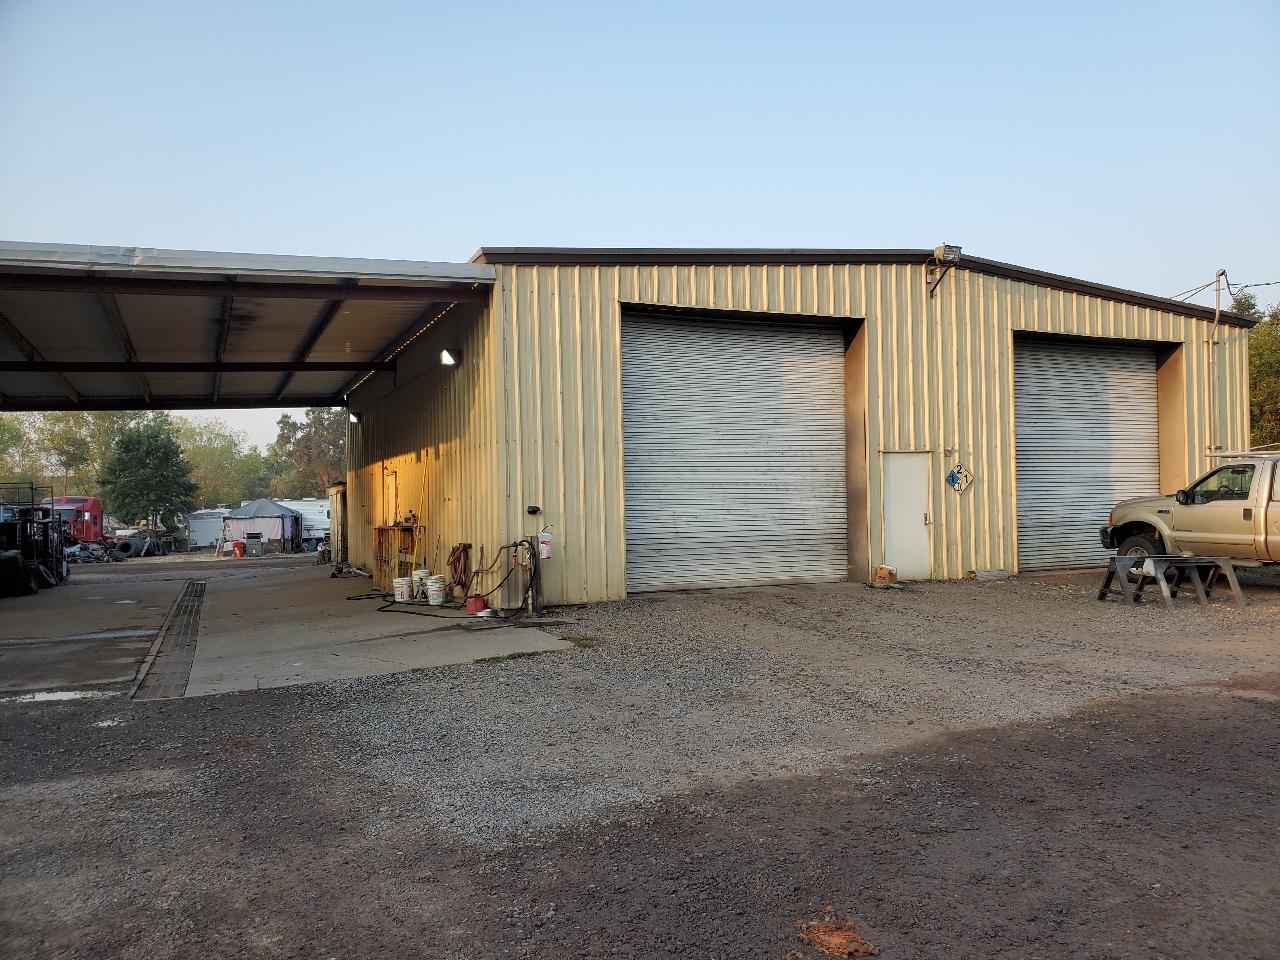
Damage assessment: no_damage